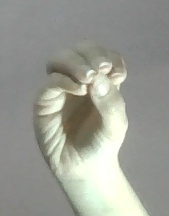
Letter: ha